David Heymann (architect)

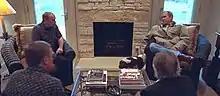
Bush and Vladimir Putin by a limestone fireplace at the Western White House

Deedie Rose, a Dallas arts and architecture patron, recommended Heymann to George W. Bush and Laura Bush to design the new house for their Prairie Chapel Ranch, which later served as their home away from the White House when Bush became president, during which time it was referred to as the Western White House. Heymann designed three adjacent, single-level buildings, all clad in honey-colored native limestone: a three-bedroom house, a two-suite guest house, and a garage building. Heymann sited the buildings and a swimming pool "into an almost imperceptible rise amid an existing grove of live oaks and cedar elms."